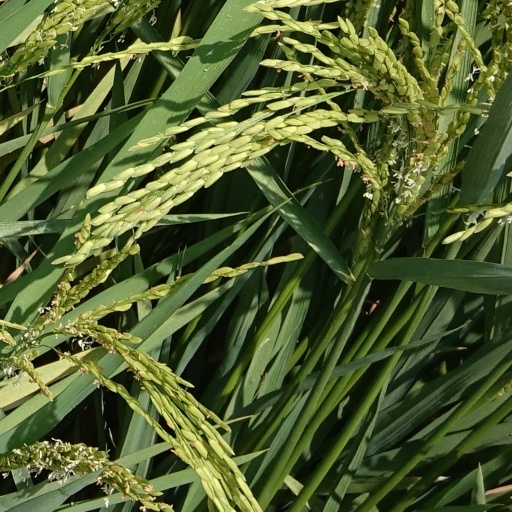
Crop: rice